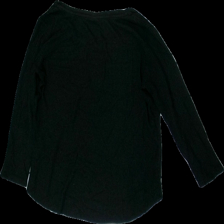
View: back
Type: Top
Category: Ladies
Brand: Gina Tricot
Colors: Black
Material: 72% Viscose 25% Polyester 3% Elastane
Cut: Regular
Size: XL
Season: All
Price range: 50-100
Recommended usage: Reuse